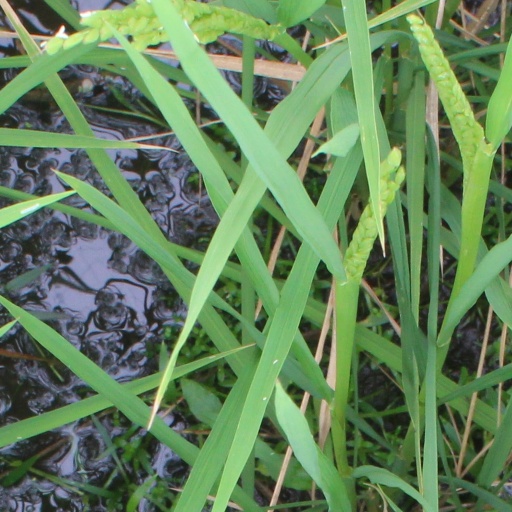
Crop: rice